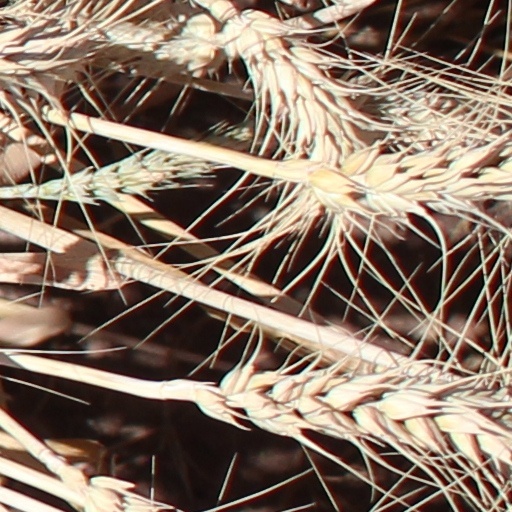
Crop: wheat